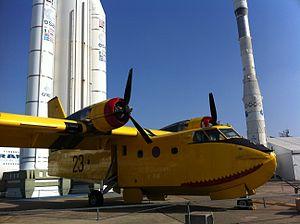
Le Canadair CL-215 est un avion amphibie conçu pour la lutte contre les feux de forêts. C'est le premier avion spécifiquement conçu pour une mission de bombardier d'eau et le plus célèbre appareil de ce type, au point qu'en France, Canadair est synonyme de bombardier d'eau. Le CL-215 a été conçu au Canada par Canadair et fabriqué à 125 exemplaires entre 1966 et 1989, exportés vers une dizaine de pays. Le Canadair CL-415 lui a succédé.